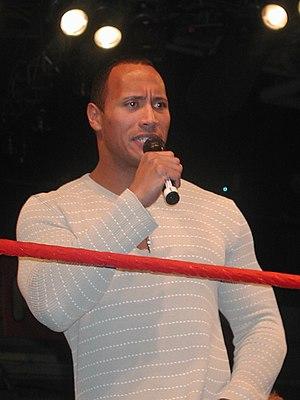
Dwayne Johnson [ˈdweɪn ˈd͡ʒɑnsən], également connu sous le nom de scène The Rock, est un acteur, catcheur et producteur américano-canadien, né le 2 mai 1972 à Hayward. Issu d'une famille de lutteurs, il devient lui aussi catcheur. Il a travaillé à la World Wrestling Federation / Entertainment jusqu'en 2004 puis est revenu à la compétition de février 2011 jusqu'en avril 2013 et fait occasionnellement quelques apparitions.